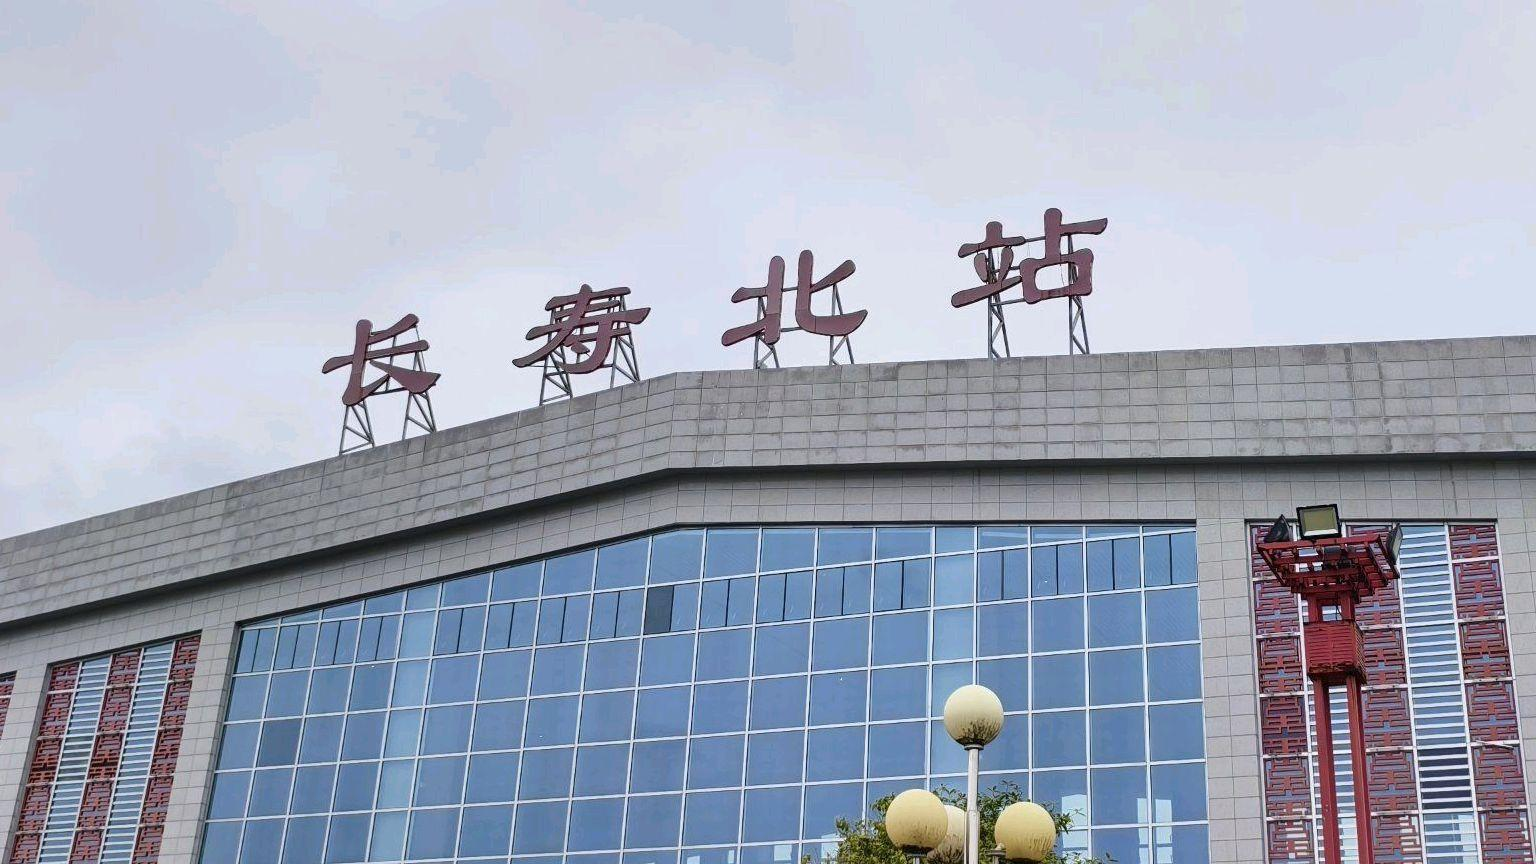
地标名称：长寿北站
所在城市：重庆市·长寿区